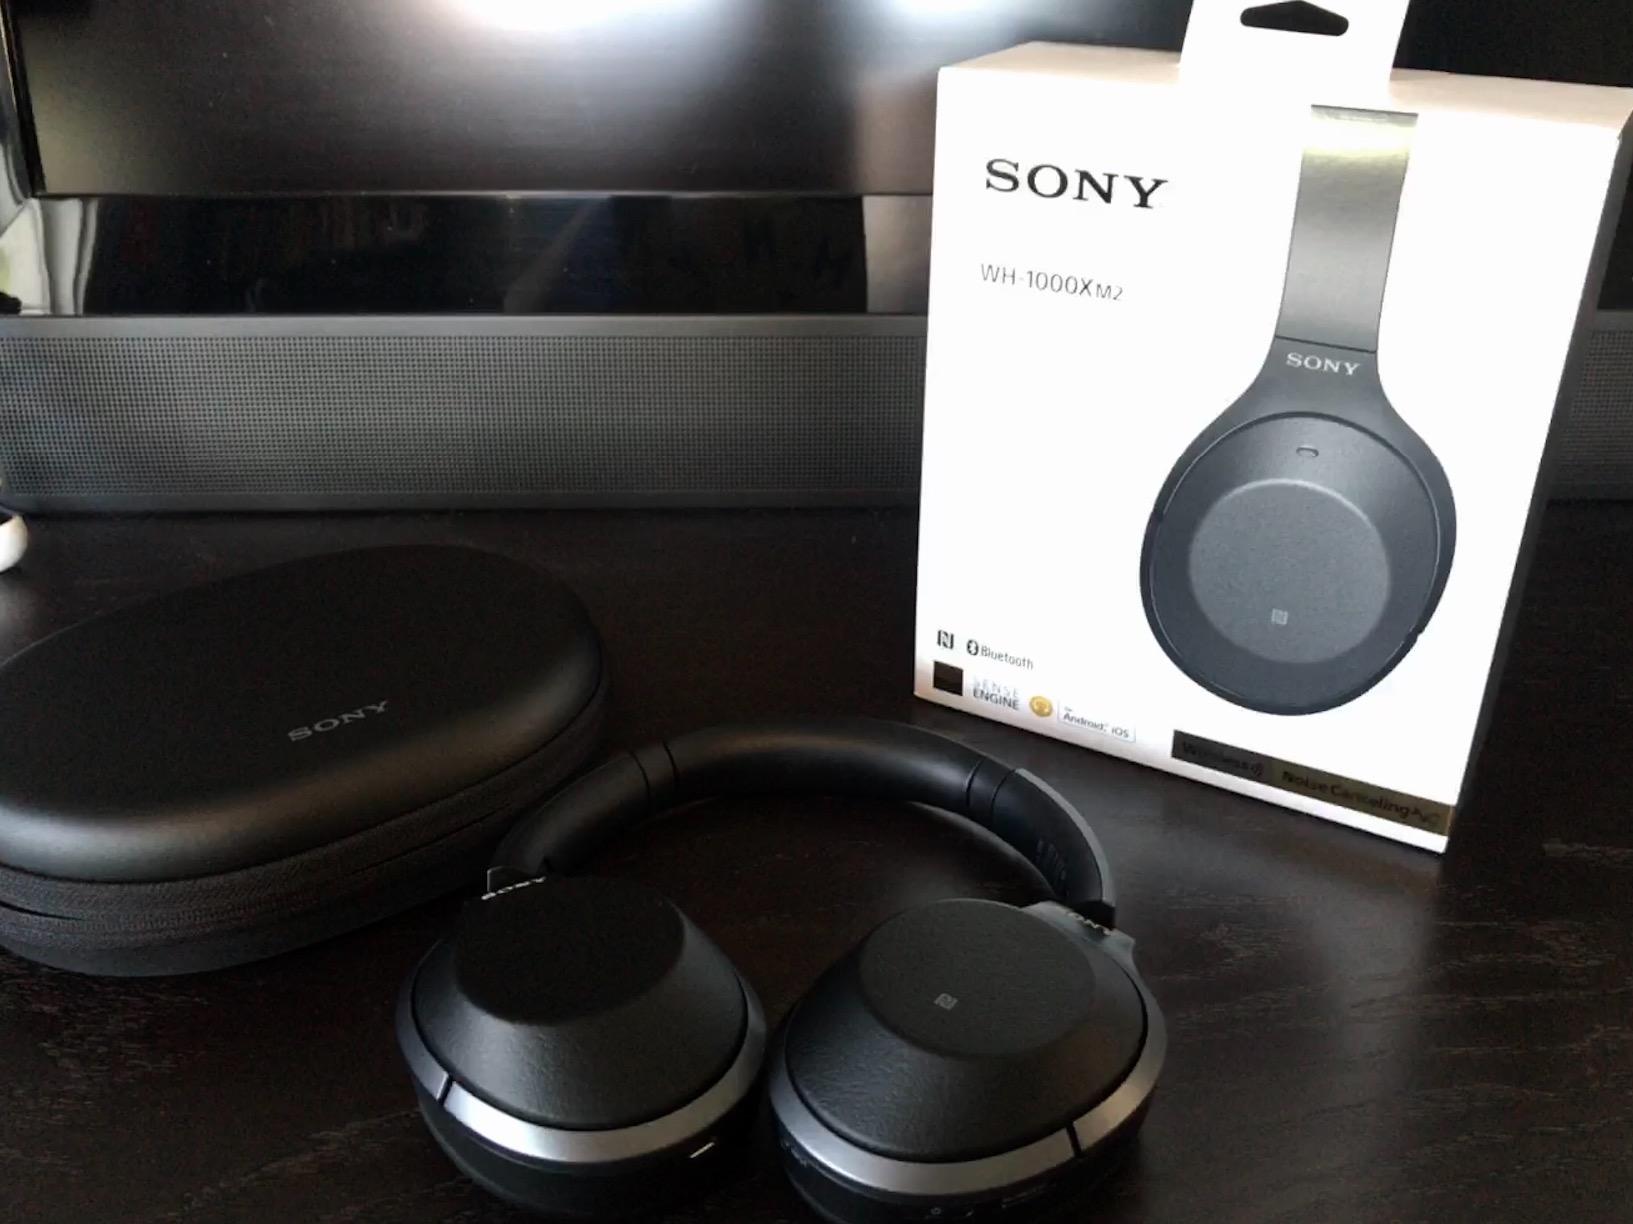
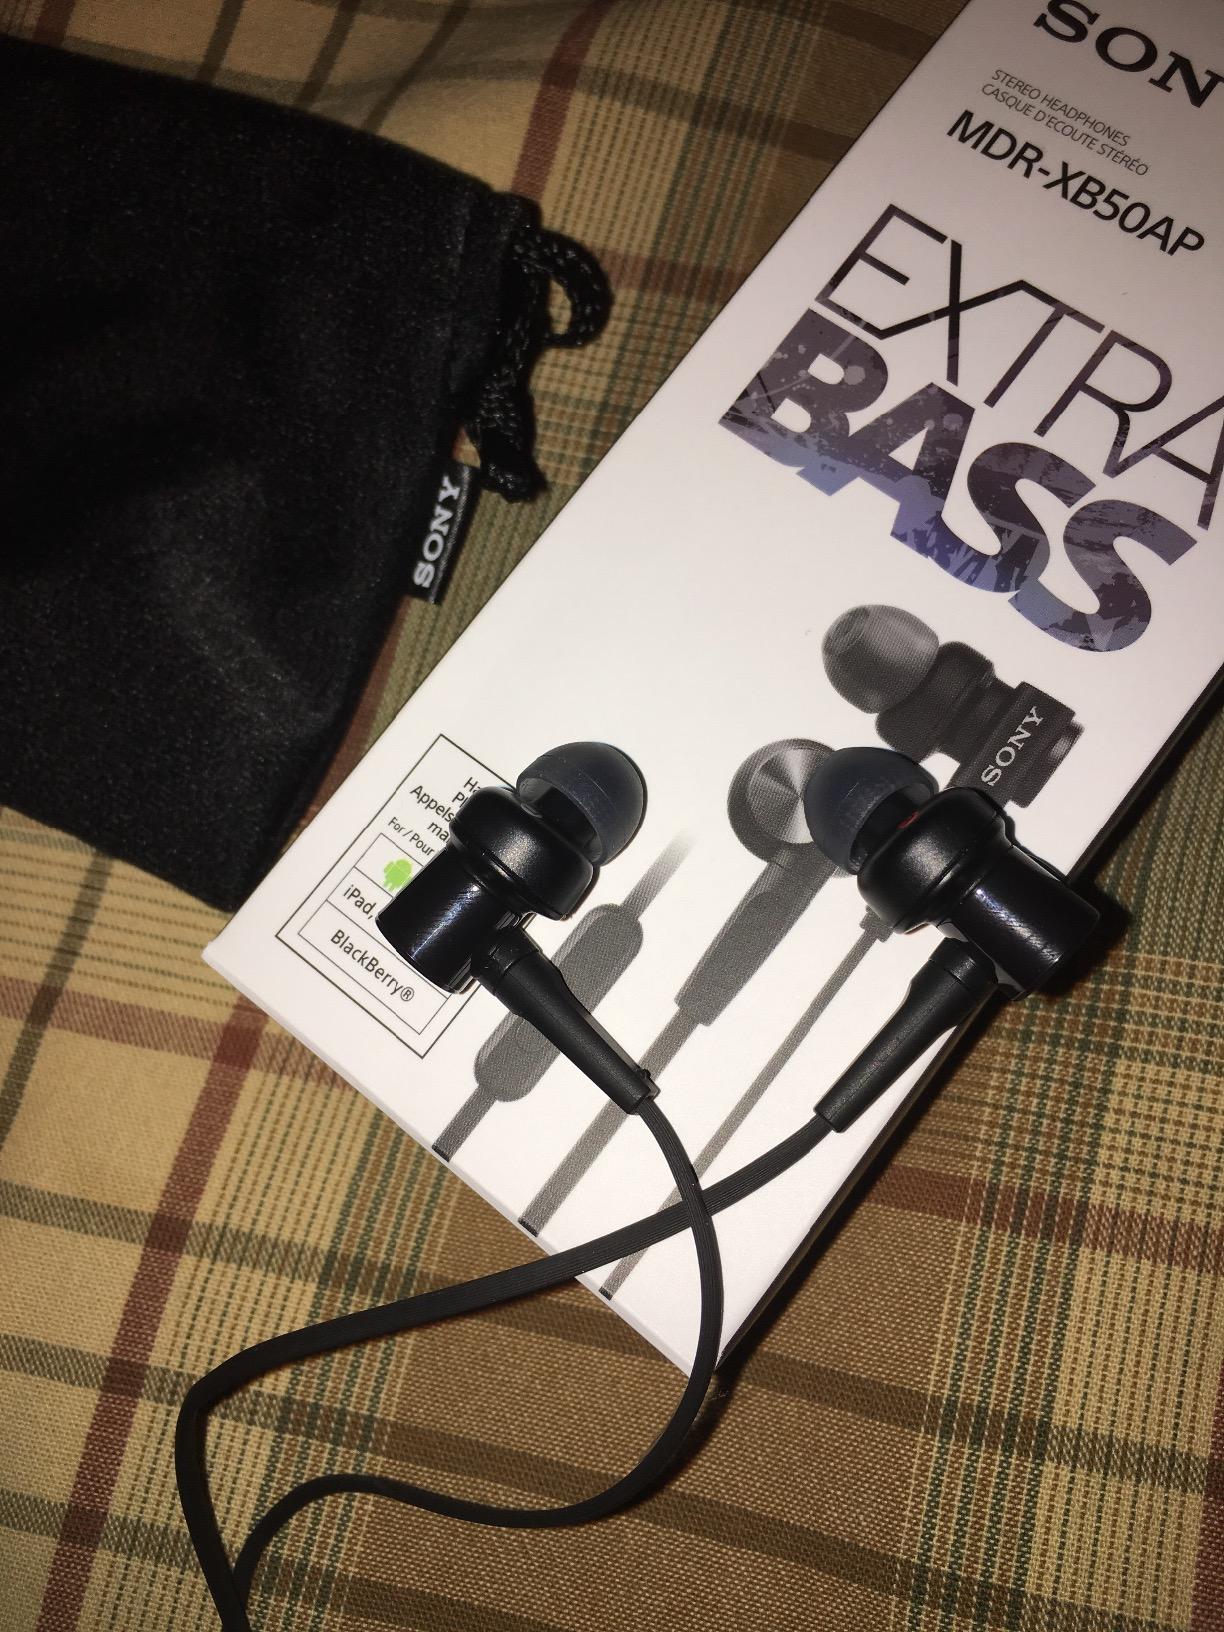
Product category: headphones
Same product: no